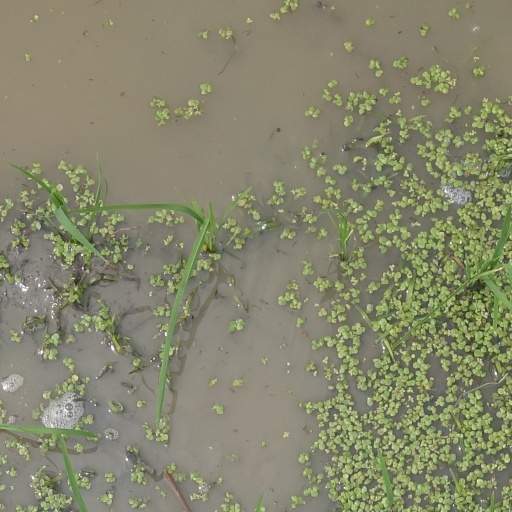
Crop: rice